The Amazing Spider-Man 2

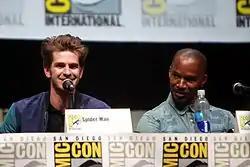
Andrew Garfield and Jamie Foxx at the 2013 San Diego Comic-Con promoting "The Amazing Spider-Man 2".

On July 17, 2013, Sony released a clip from the film with the first released footage of Jamie Foxx as Electro to encourage attendance at the panel, at San Diego Comic-Con. At the panel they premiered a four-minute trailer, which was not publicly released but eventually leaked on the internet. Viral marketing for the film included a version of the "Daily Bugle" on the blogging service Tumblr, which included references to Kate Cushing, Detective Stan Carter, the "Big Man", Izzy Bunsen, Joy Mercado, Donald Menken, the Vulture, Hydro-Man, Spencer Smythe, Ned Leeds, Anne Weying, J. Jonah Jameson, Shocker, Alistair Smythe, Doctor Octopus, Eddie Brock, The Enforcers, and Puma. Marc Webb posted a photo on Twitter with a message written in Dwarven language revealing that the first trailer would debut prior to 3D screenings of "".